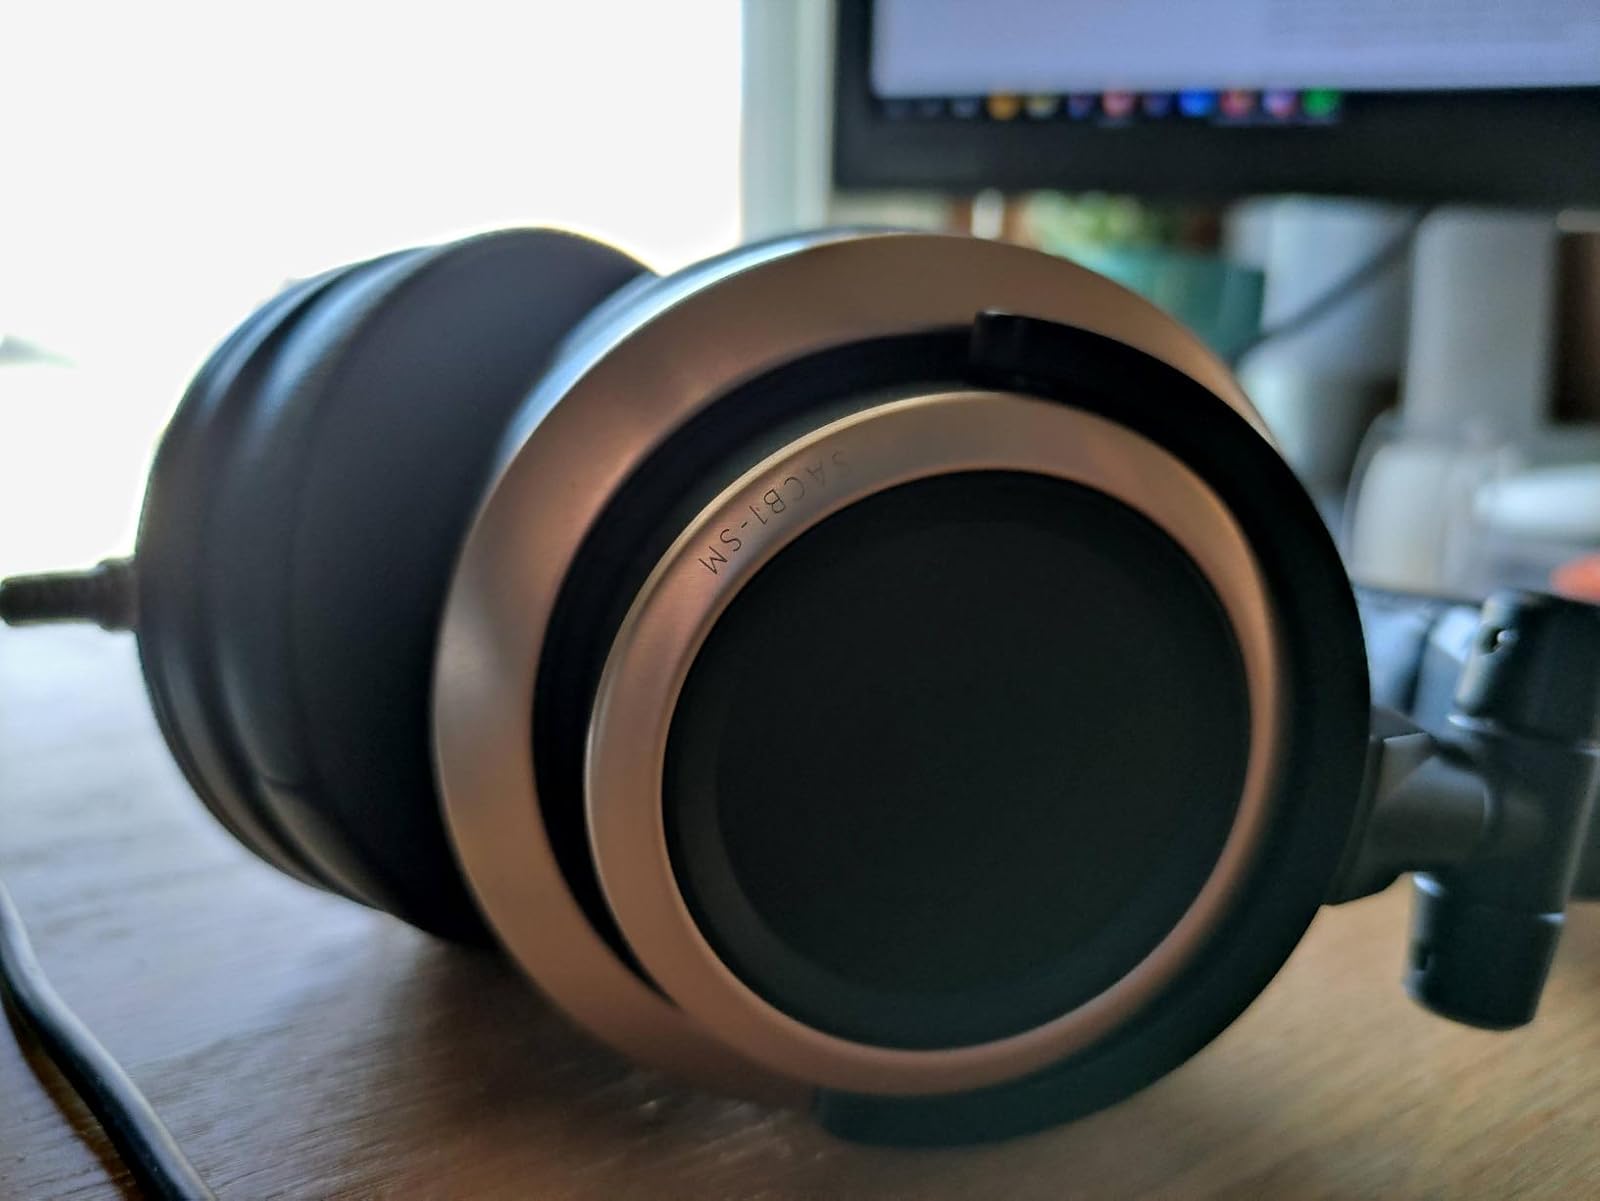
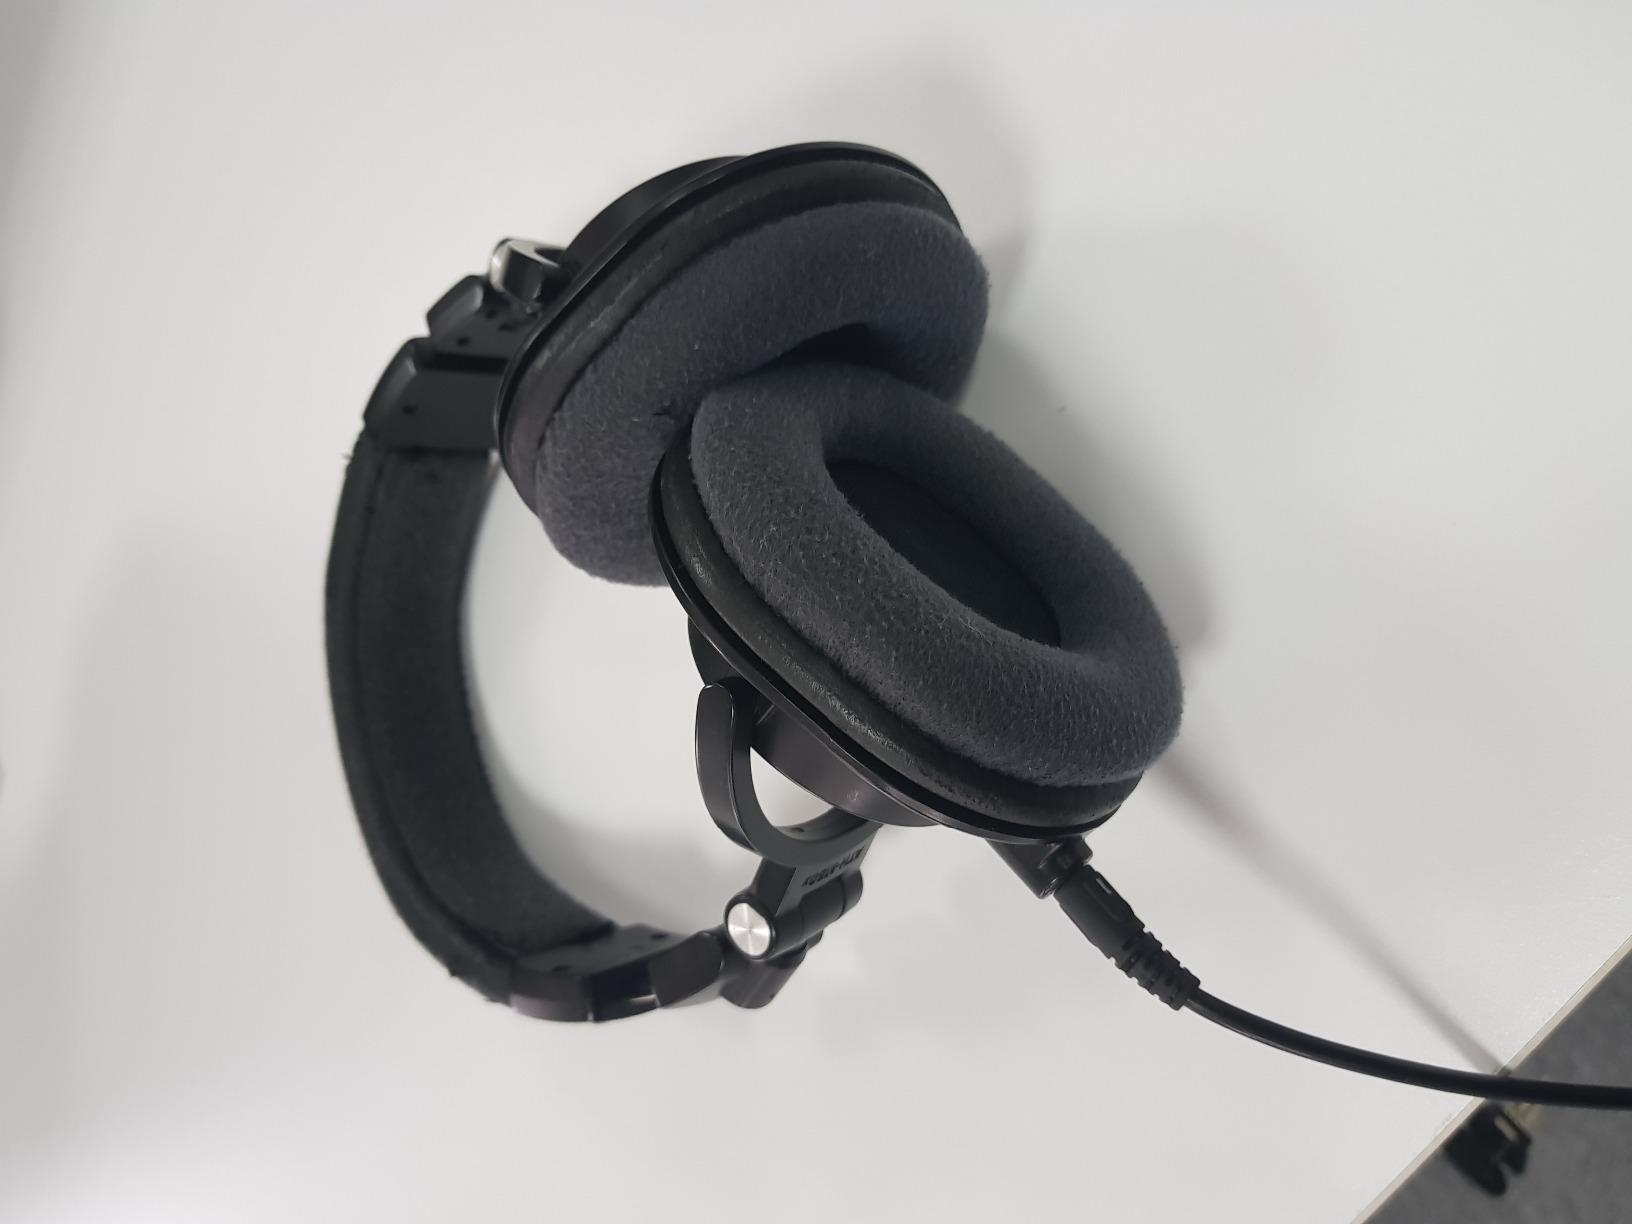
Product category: headphones
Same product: no